David Hardman

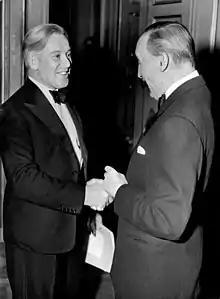
David Hardman (left) is welcomed by general Hugo Cederschiöld during a visit to Sweden in 1951.

David Rennie Hardman (18 October 1901 – 6 December 1989) was a British Labour Party politician.